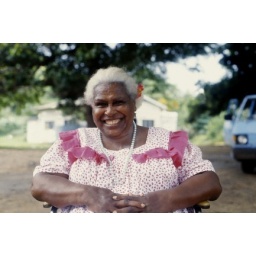
Etta Passi in pink dress